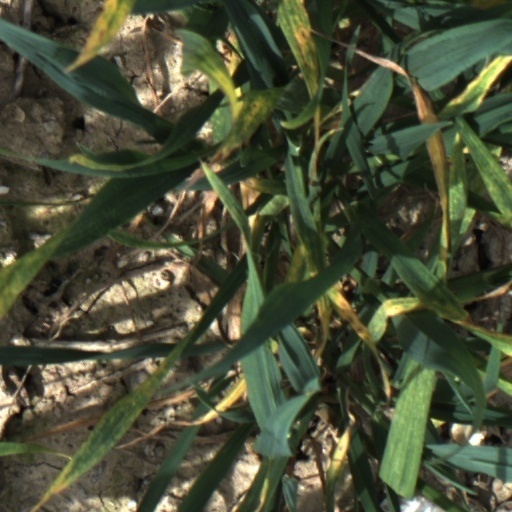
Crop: wheat